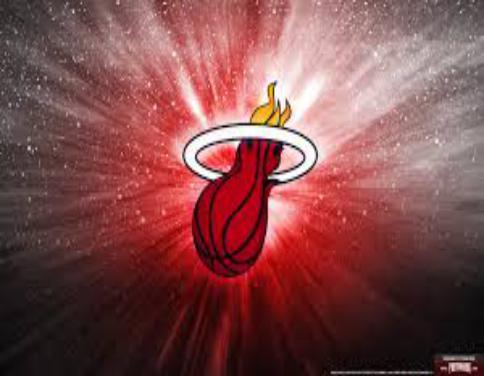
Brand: Heat-1
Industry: Clothes